Operation Opera

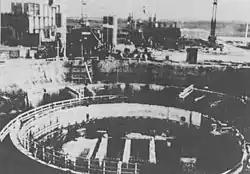
The "Osirak" reactor prior to the Israeli attack

Iraq had established a nuclear program sometime in the 1960s, and in the mid-1970s looked to expand it through the acquisition of a nuclear reactor. After failing to convince the French Government to sell them a gas cooled graphite moderated plutonium-producing reactor and reprocessing plant, and likewise failing to convince the Italian government to sell them a Cirene reactor, the Iraqi government convinced the French government to sell them an Osiris-class research reactor. The purchase also included a smaller accompanying Isis-type reactor, the sale of 72 kilograms of 93% enriched uranium and the training of personnel. The total cost has been given as $300 million (equivalent to $1.62 billion in ). In November 1975, the countries signed a nuclear cooperation agreement and in 1976, the sale of the reactor was finalized.